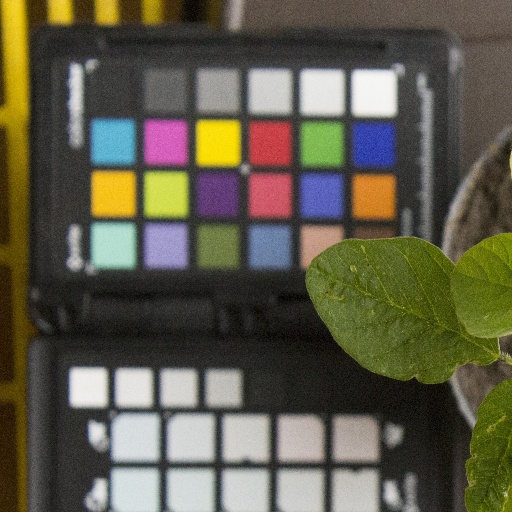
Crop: soybean